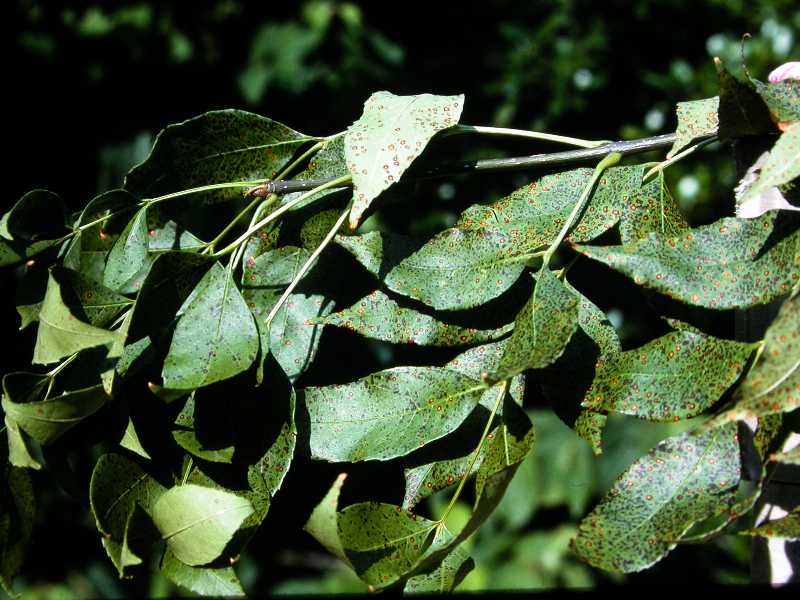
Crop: cherry
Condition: spot